SEGi University and Colleges

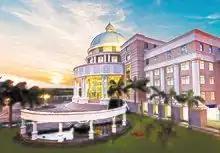
SEGi University

SEGi's main campus, in Kota Damansara, houses several faculties including Business, Technology and Innovation, Creative Arts and Design, and Dentistry. The most recently built facility, Kota Damansara MRT Station, provides access to students from Petaling Jaya and Kuala Lumpur.